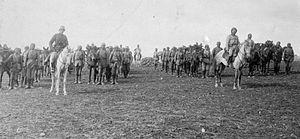
La 7ᵉ armée ottomane est une grande unité de l'Armée ottomane active de 1877 au début du XXᵉ siècle et de 1917 à 1918. Elle a opéré en Arabie et au Levant. Son chef le plus connu a été Mustafa Kemal, futur Atatürk.